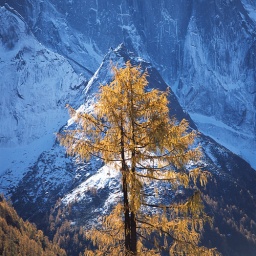
A yellow tree in front of the blue rock